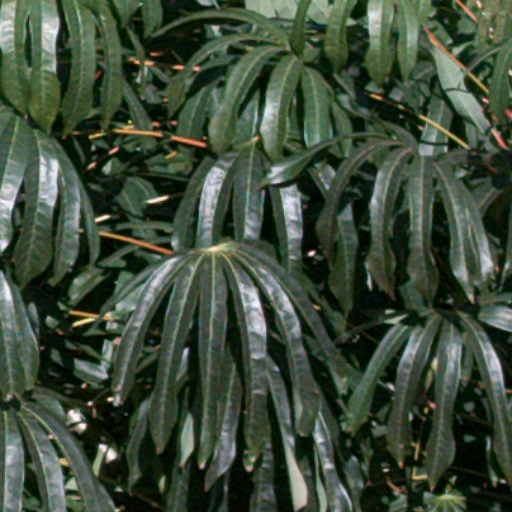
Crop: cassava